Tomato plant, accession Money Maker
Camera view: tilt-top (135 deg); turntable rotation: 150 degrees
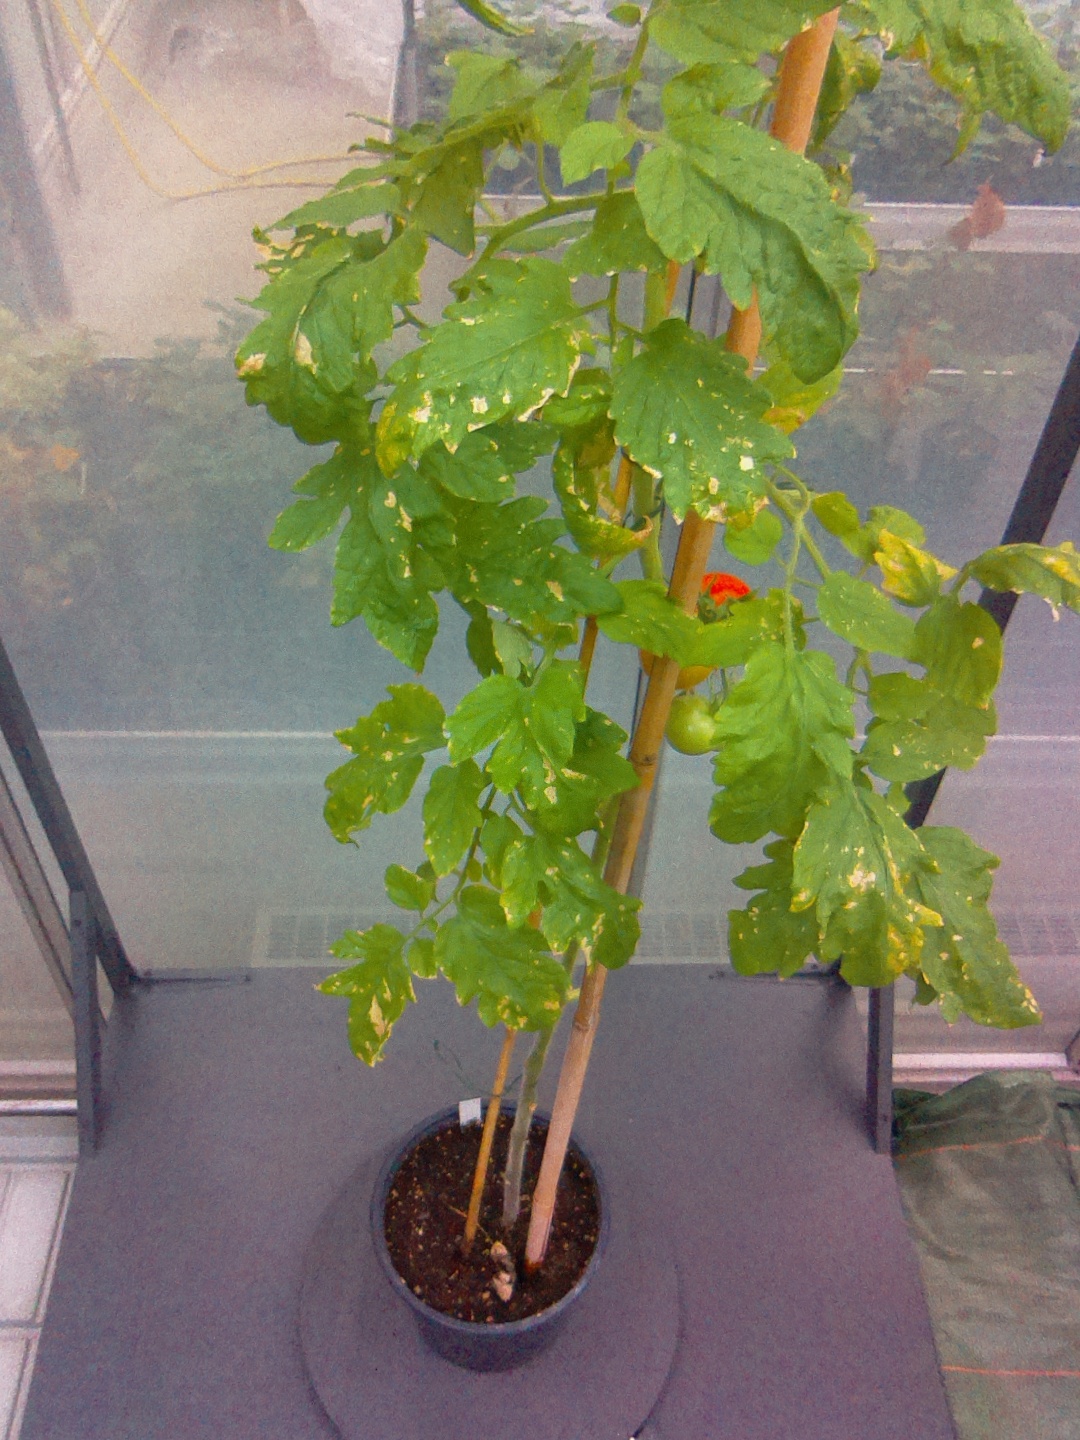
BBCH growth stage 84: 40%-50% of fruits show typical fully ripe color